Million Loves in Me

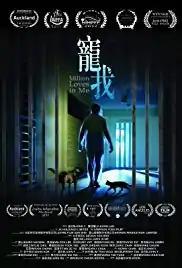

Million Loves in Me is a 2018 drama film directed by Sampson Yuen. A Hong Kong-Malaysian-Canadian co-production, the film was inspired by a real court case in Hong Kong.